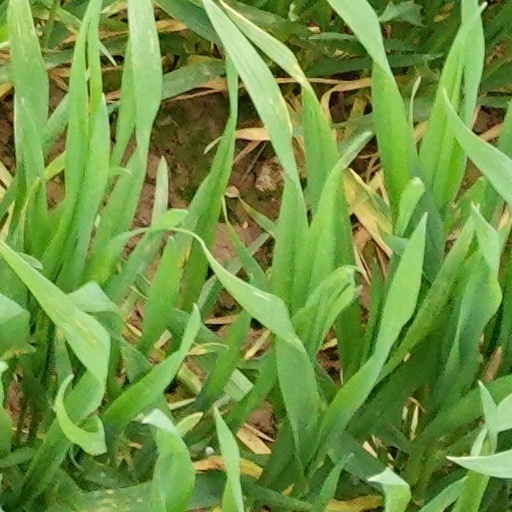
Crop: wheat